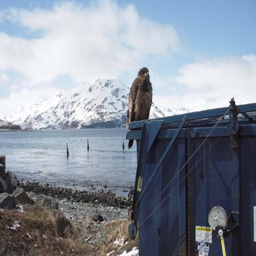
biological species on a dumpster